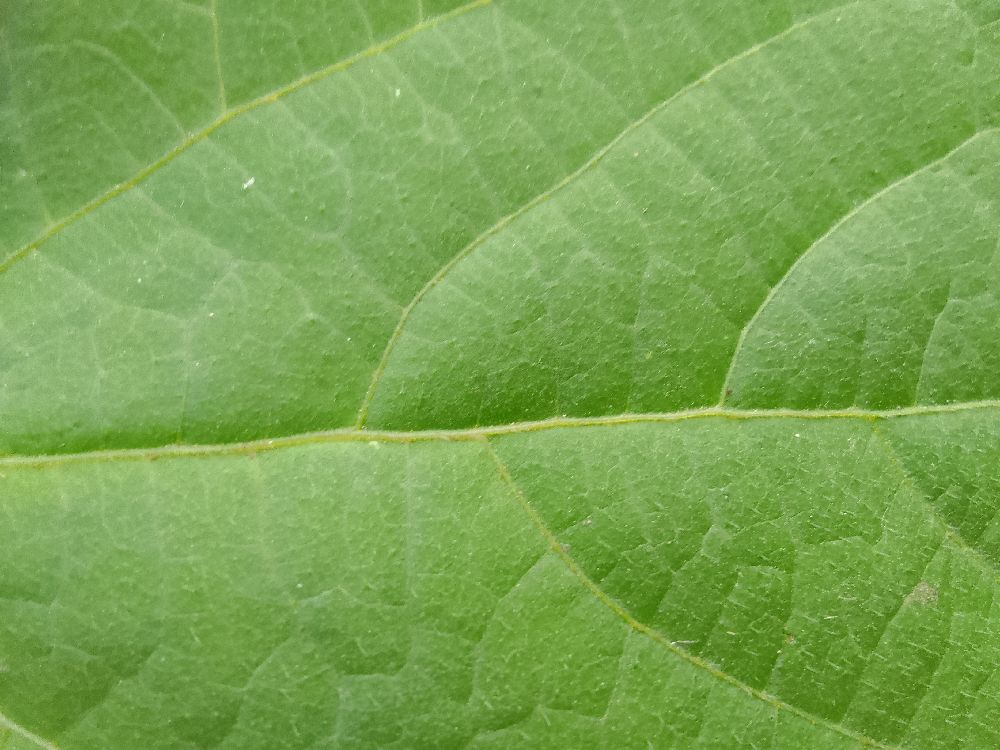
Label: healthy